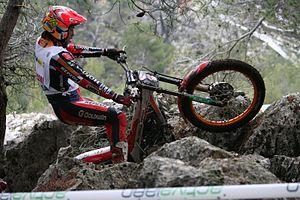
Takahisa Fujinami, né le 13 janvier 1980 à Yokkaichi, est un pilote japonais de sport motocycliste. Il concourt dans la discipline du trial, épreuve qui consiste à franchir des obstacles.